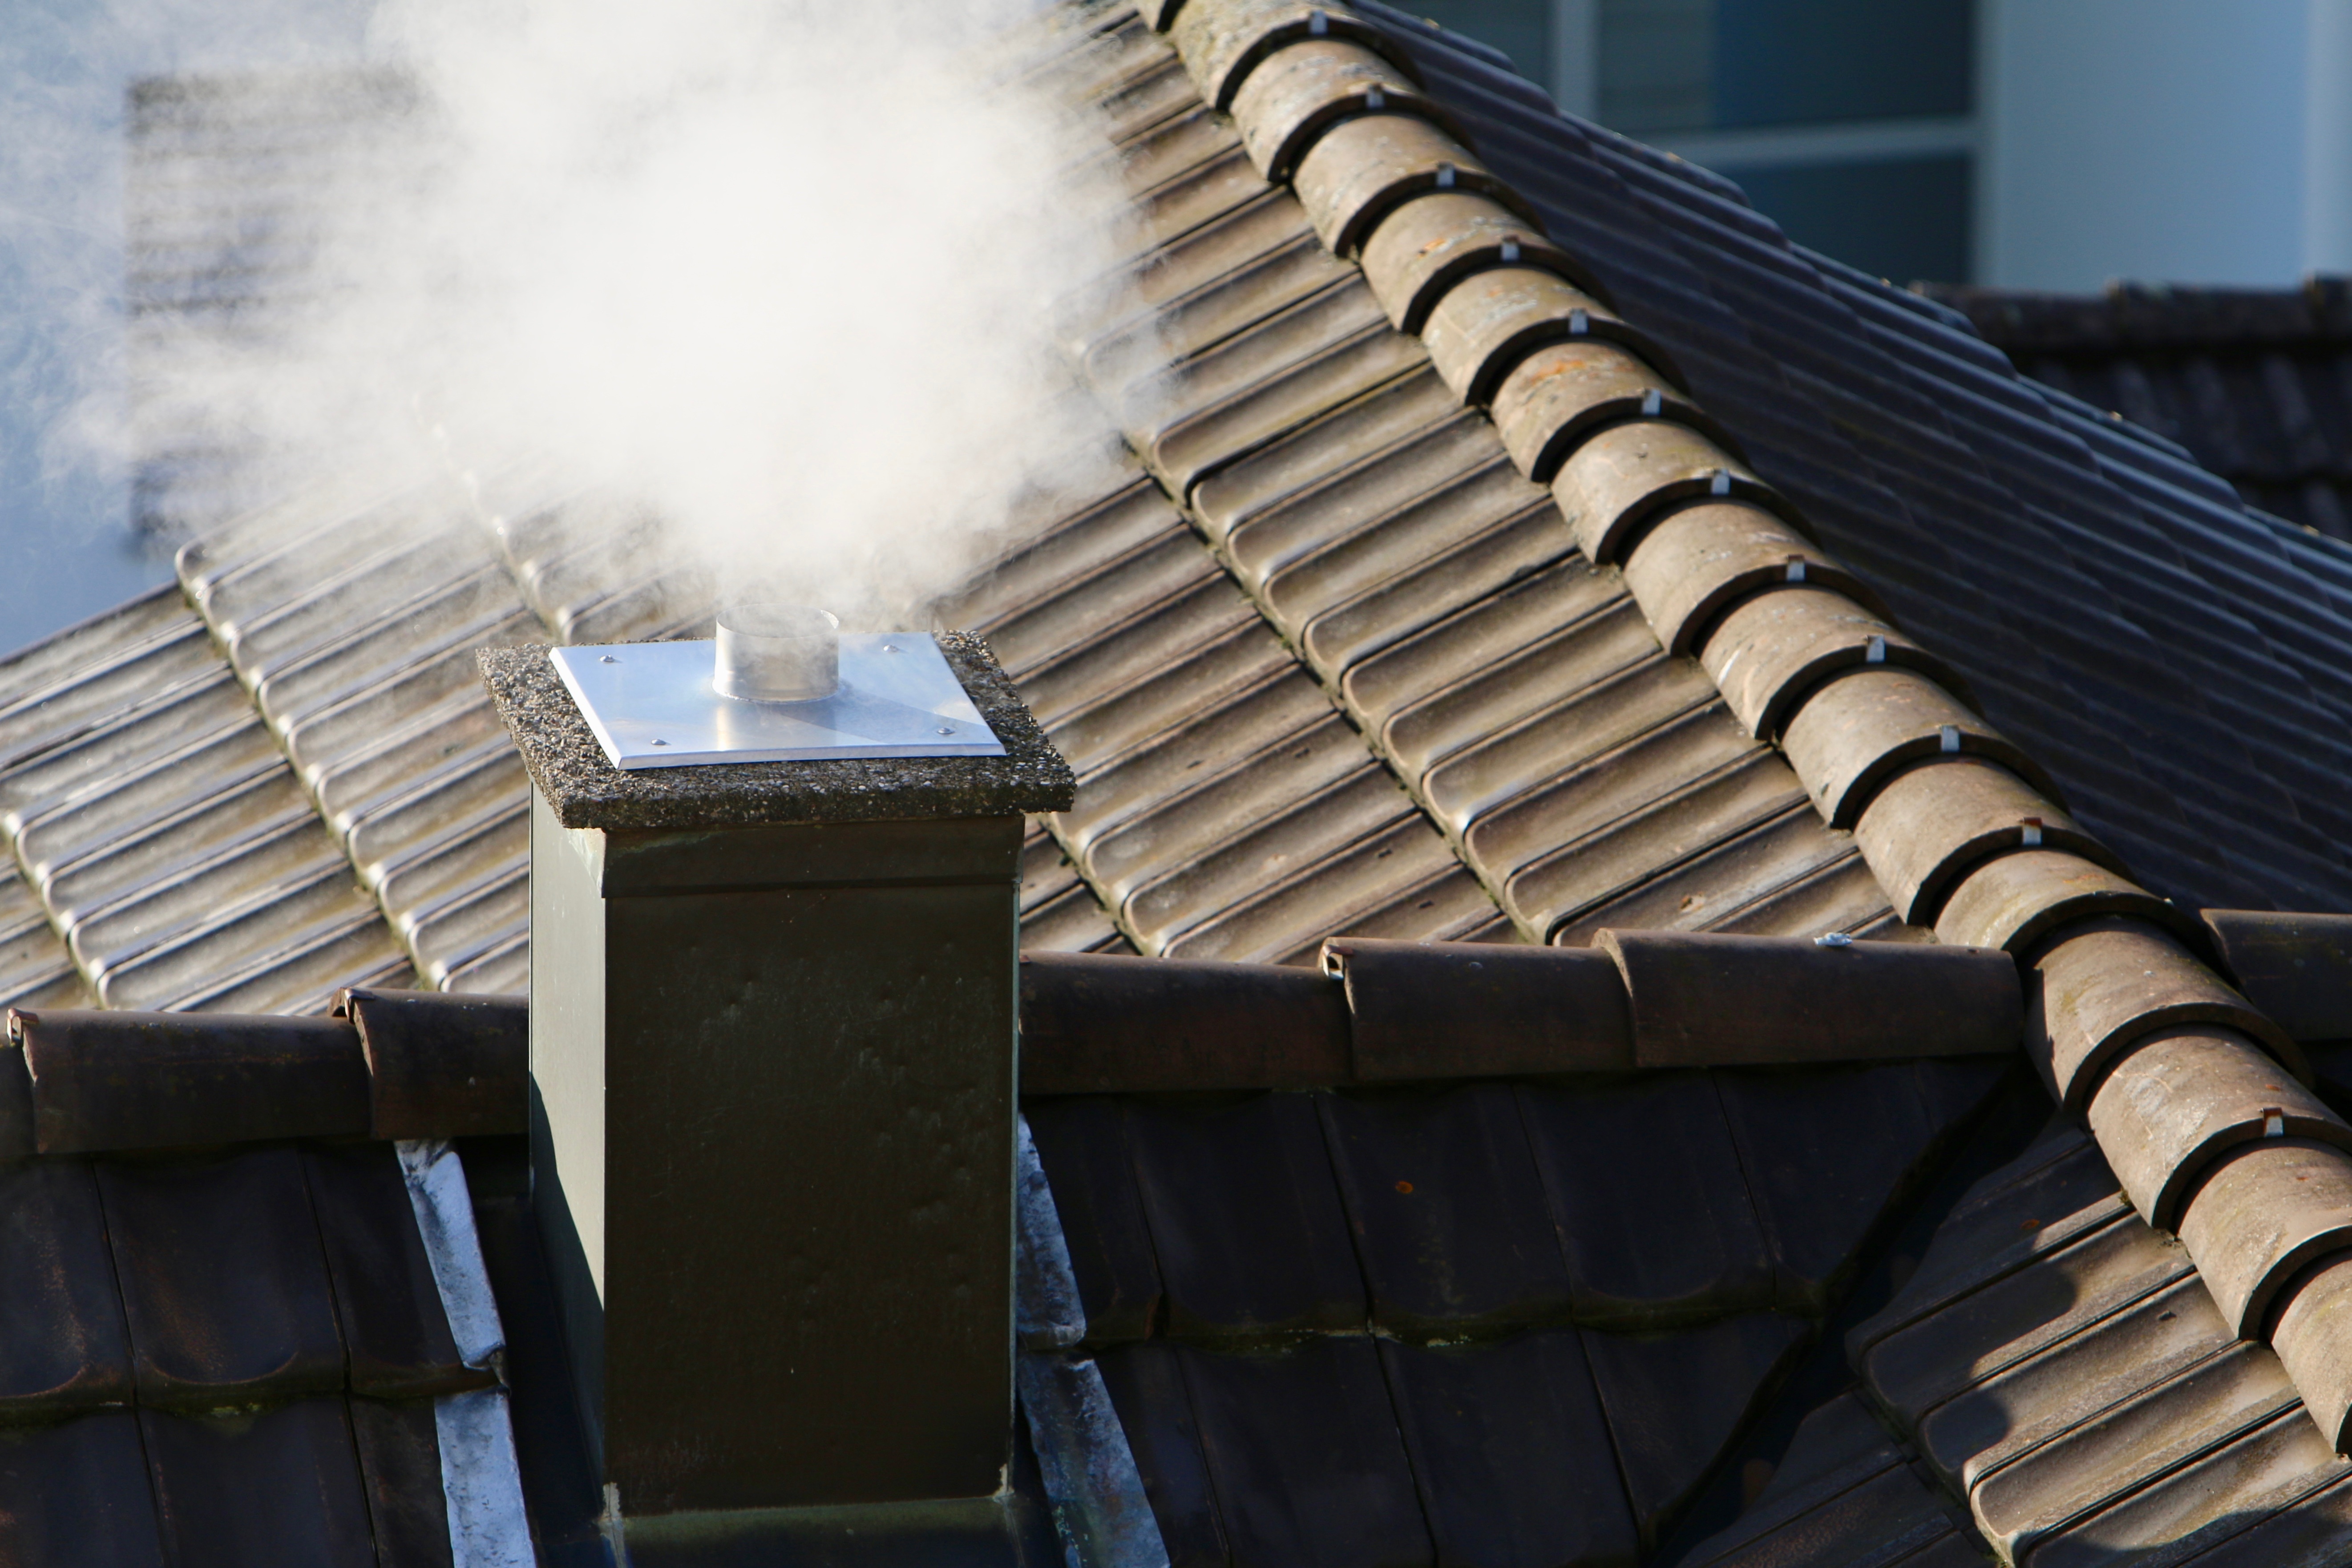
wood, roof, smoke, fireplace, blue, industry, brick